Sports Afield

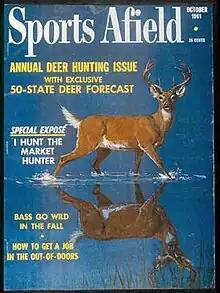
A 1960 "Sports Afield" cover.

In 1953, Hearst magazines tendered an offer to Walter Taylor, the publisher, providing Kesting and his staff came along. The sale was made, and "Sports Afield" moved its offices to New York City. Meanwhile, the magazine continued to grow, attracting such writers as Col. Townsend Whelen, Jack Denton Scott, and Russell Annabel. Circulation hit the 1,100,000 mark in 1961. By the late 1960s, Homer Circle, Tom Paugh, and Zack Taylor had joined the ranks. The cover price jumped from 35 cents to 50 cents a copy.